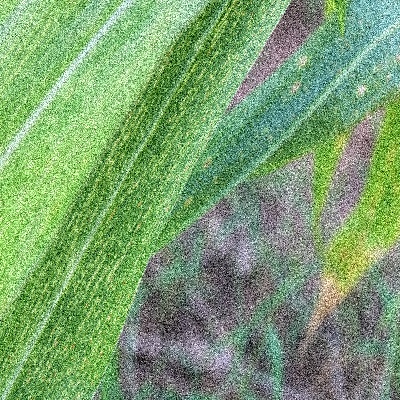
Label: Corn_(Maize)___Maize_Streak_Virus